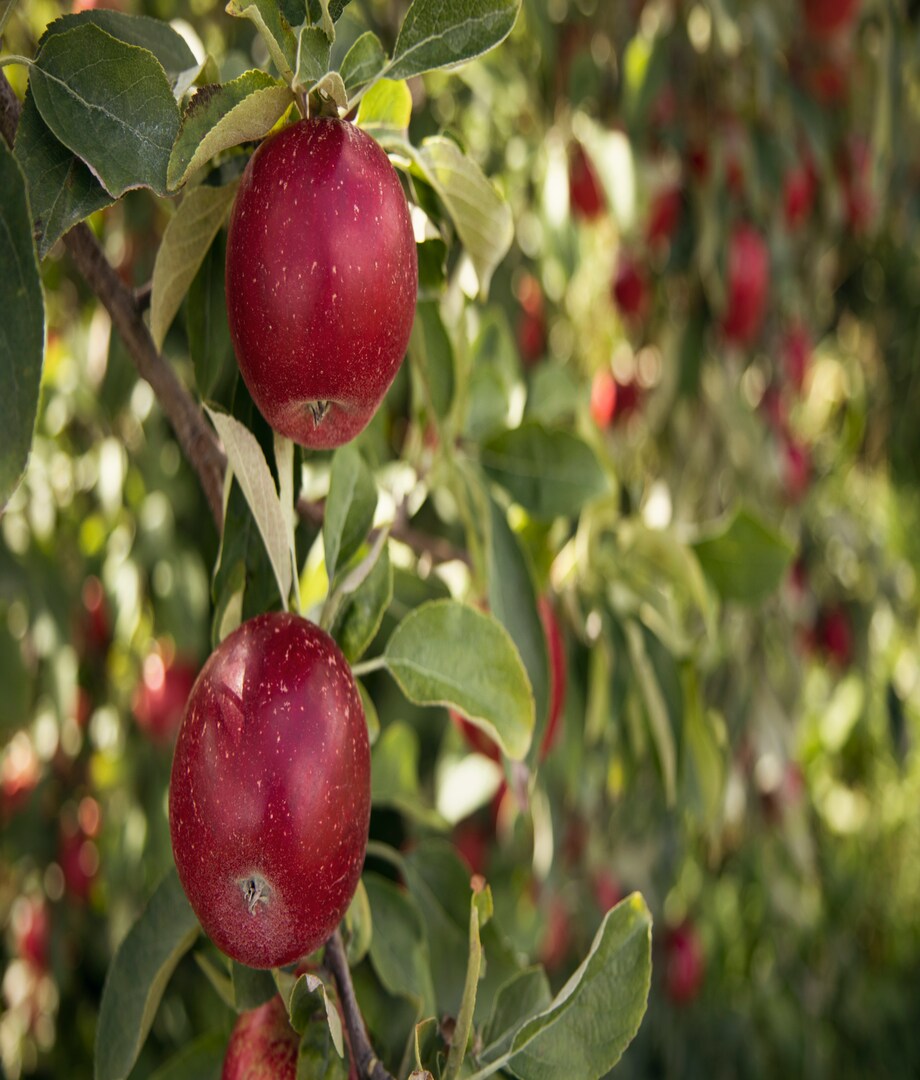
Label: apple